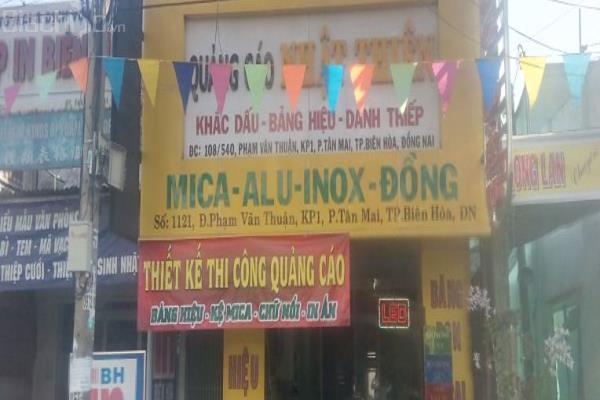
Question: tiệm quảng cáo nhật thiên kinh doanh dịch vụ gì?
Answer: thiết kế thi công quảng cáo